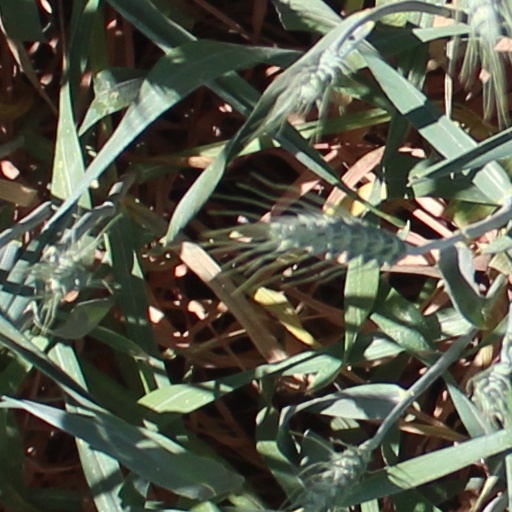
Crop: wheat